Morse Dry Dock and Repair Company

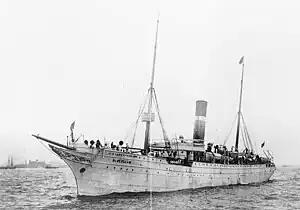
was threatened by a fire at the Morse Works in 1905

A month after the January 1900 incorporation, the Morse Works purchased the former property of the Atlantic Yacht Club between 55th and 57th Streets, Brooklyn, for the sum of $300,000, at the same time announcing the company's intention of shifting its locus of operations there, where it planned to build a sectional floating dry dock "capable of taking the largest ship afloat". In April, a large number of yachts moored at the site were given notice to move in order for construction of the dry dock to begin, and about twenty were subsequently relocated to Morse's existing plant at 26th Street. Construction of the dry dock began in May, and took two years to complete. New piers and plant buildings were also constructed.